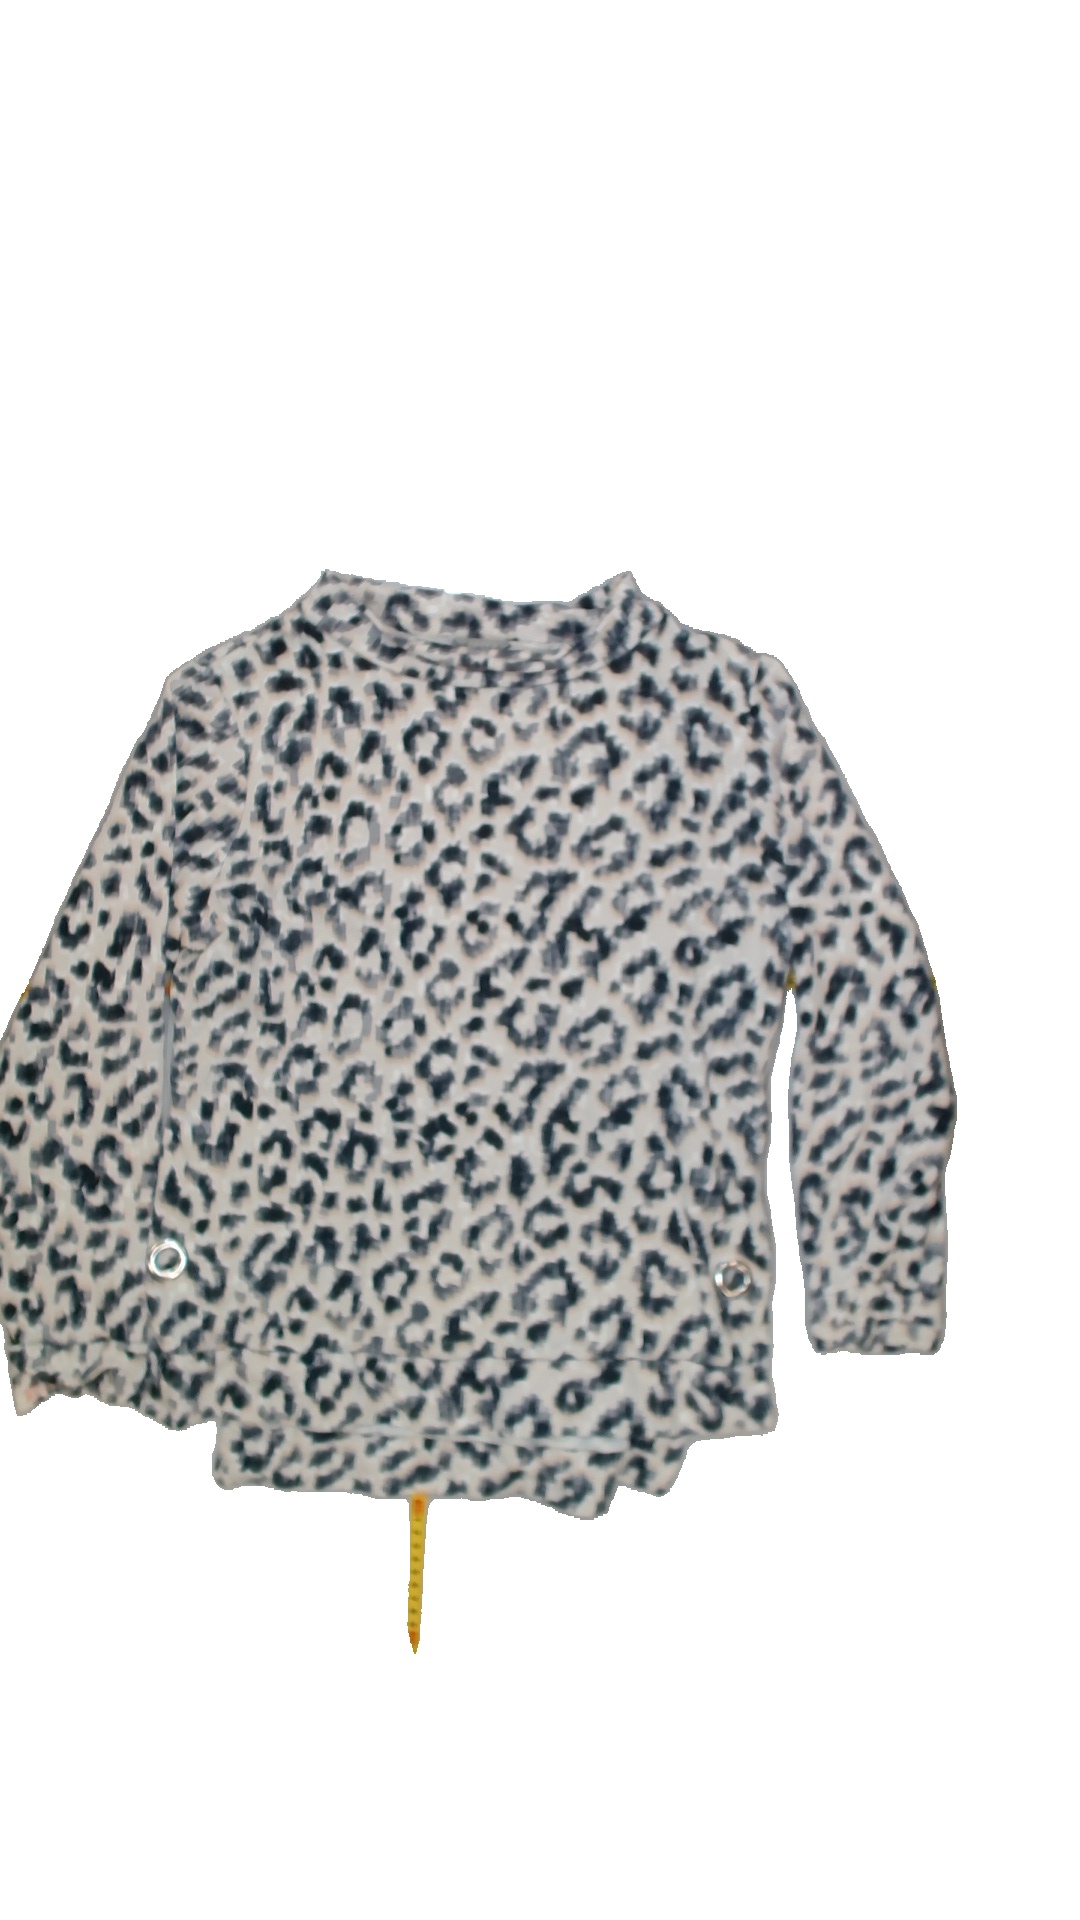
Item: Sweater (Ladies)
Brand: Lindex
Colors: Multicolor
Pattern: Animal print
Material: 100%cotton
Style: No trend
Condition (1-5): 2
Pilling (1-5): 2
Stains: No
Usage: Export
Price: <50